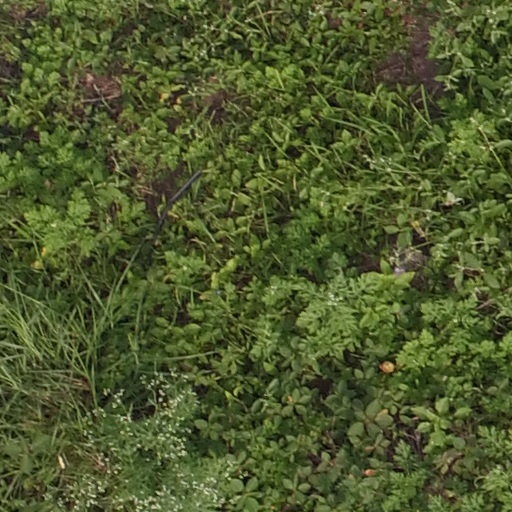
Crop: maize; corn